Craig Nelthorpe

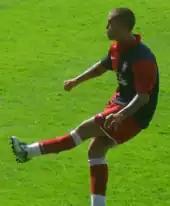
Nelthorpe playing for York City in 2009

Nelthorpe was released by Oxford at the end of the season and he subsequently signed for fellow Conference Premier club York City on 19 May 2009. He suffered from illness during much of York's pre-season, and during a friendly against FC Halifax Town he was sent off for jumping dangerously with his arm raised. He made his debut as a stoppage time substitute in a 2–1 defeat to former club Oxford on 8 August 2009. After failing to start any matches for York, he requested a loan move away from the club in October 2009. On 10 November 2009, he joined league rivals Barrow on loan until 1 January 2010. He made his debut in a 2–2 with AFC Wimbledon on 14 November 2009, assisting Jason Walker's goal through a corner kick. He scored his first goal for Barrow in a 2–2 draw with Grays Athletic on 24 November 2009 with a free kick and finished the loan spell with six appearances and two goals. He joined Conference Premier rivals Luton Town on trial in January 2010, starting a reserve-team match against Peterborough United, before signing on loan until the end of the 2009–10 season on 22 January. He made his debut a day later as an 83rd-minute substitute for Tom Craddock in a 1–0 victory over Gateshead. His loan period at Luton came to an end on 7 May 2010, having made eight appearances for the club. He finished the season with eight appearances for York and was released by the club on 18 May 2010.